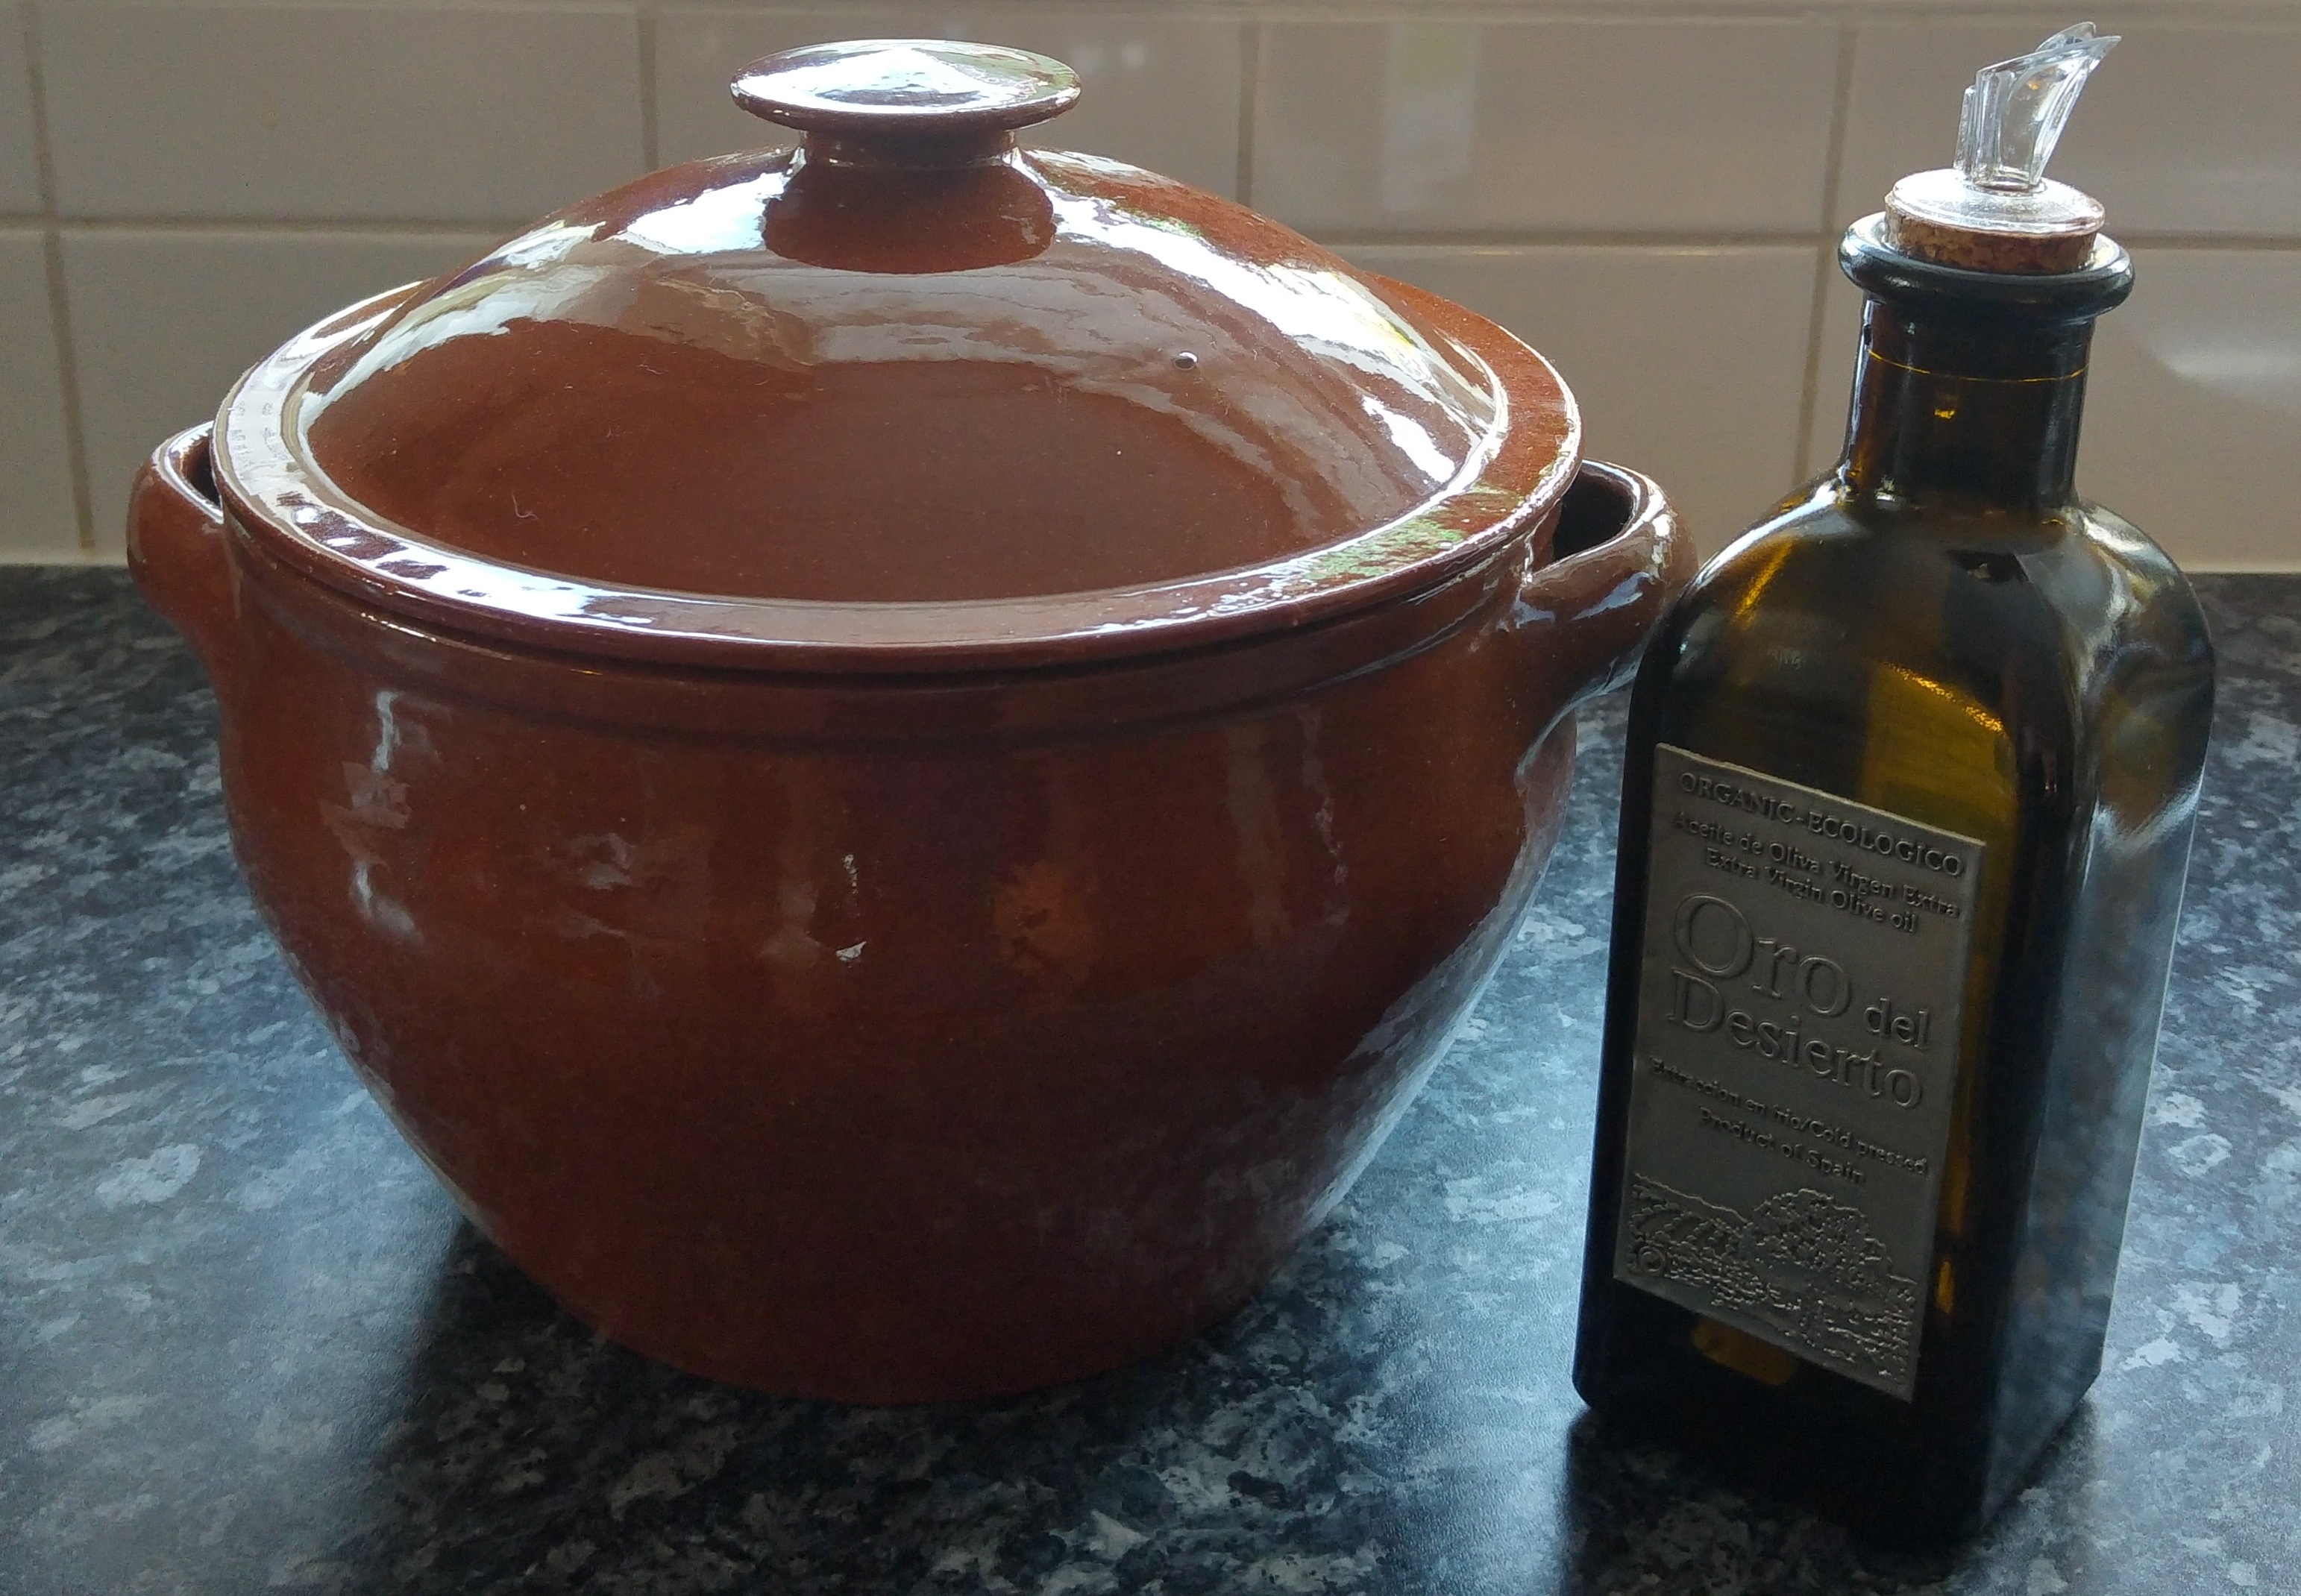
food, cooking, ceramic, kitchen, pottery, still life, stew, olive oil, power supply, man made object, portuguese pot